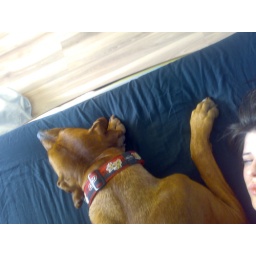
feel free to sleep in my bed dogs and cats